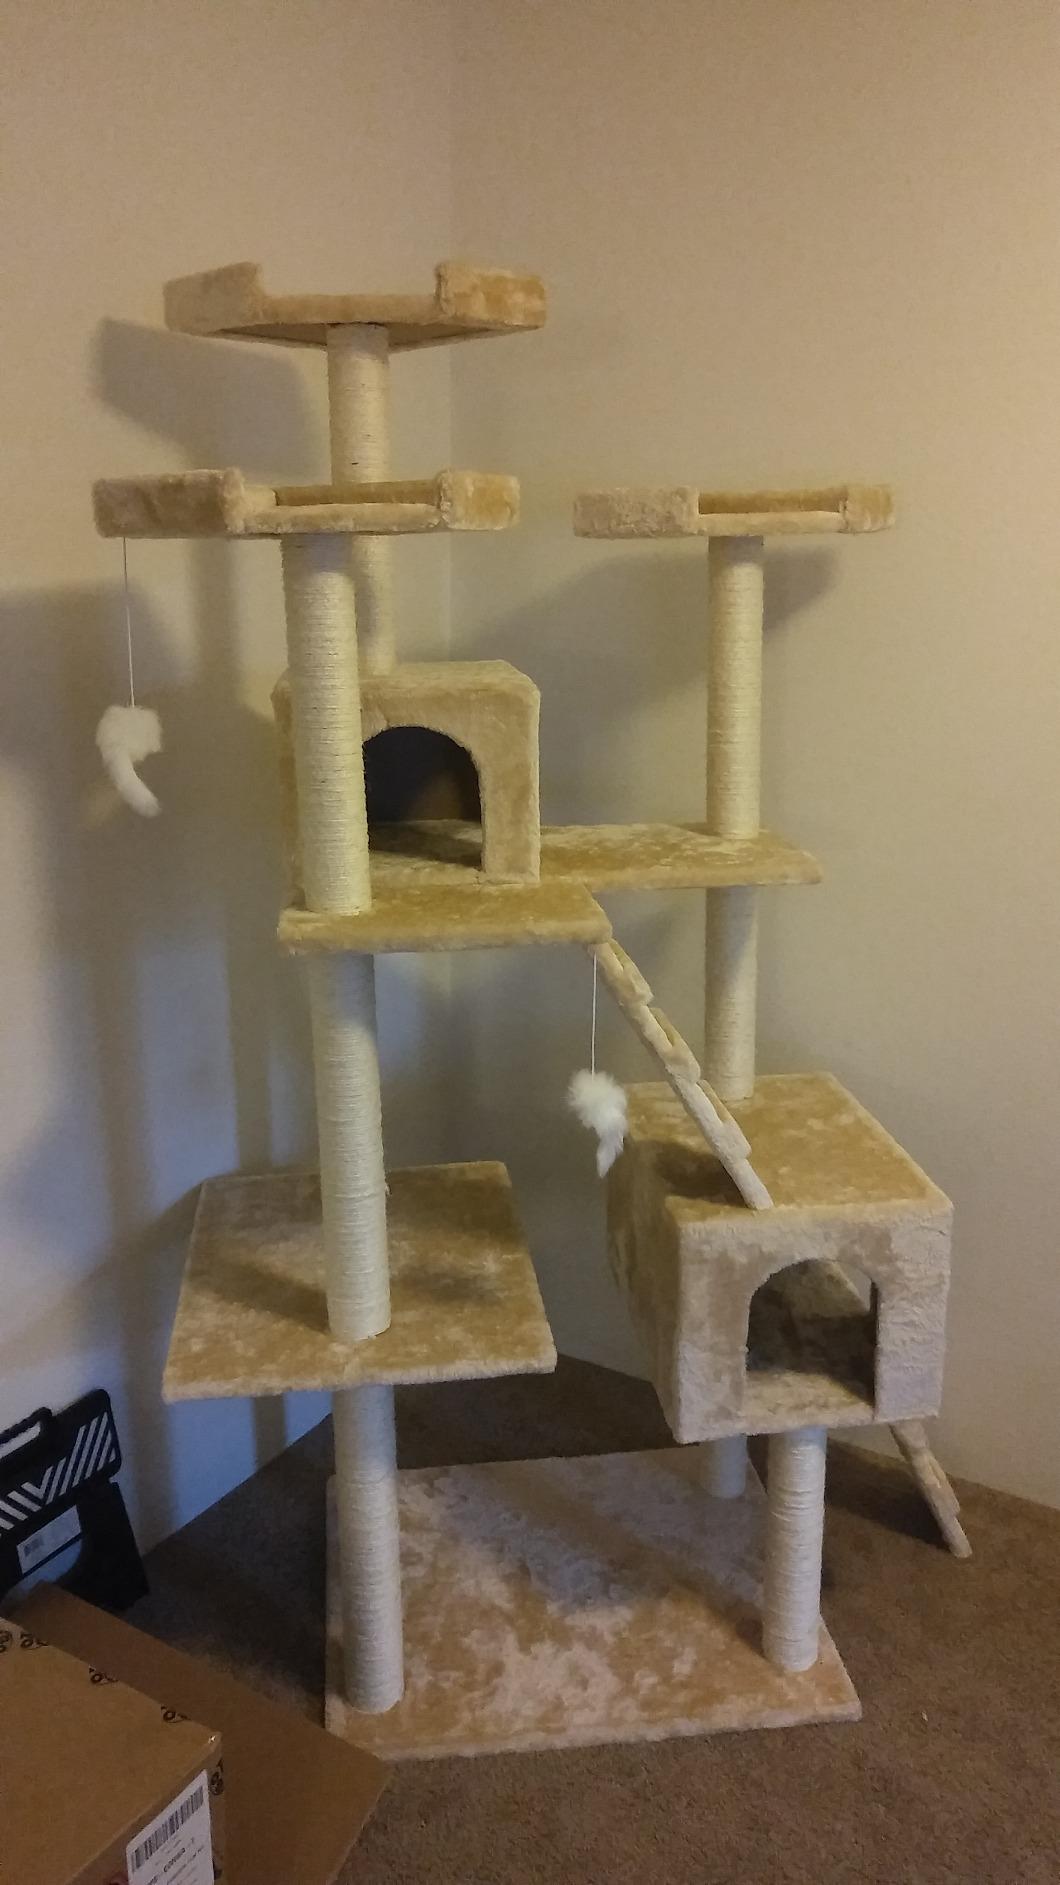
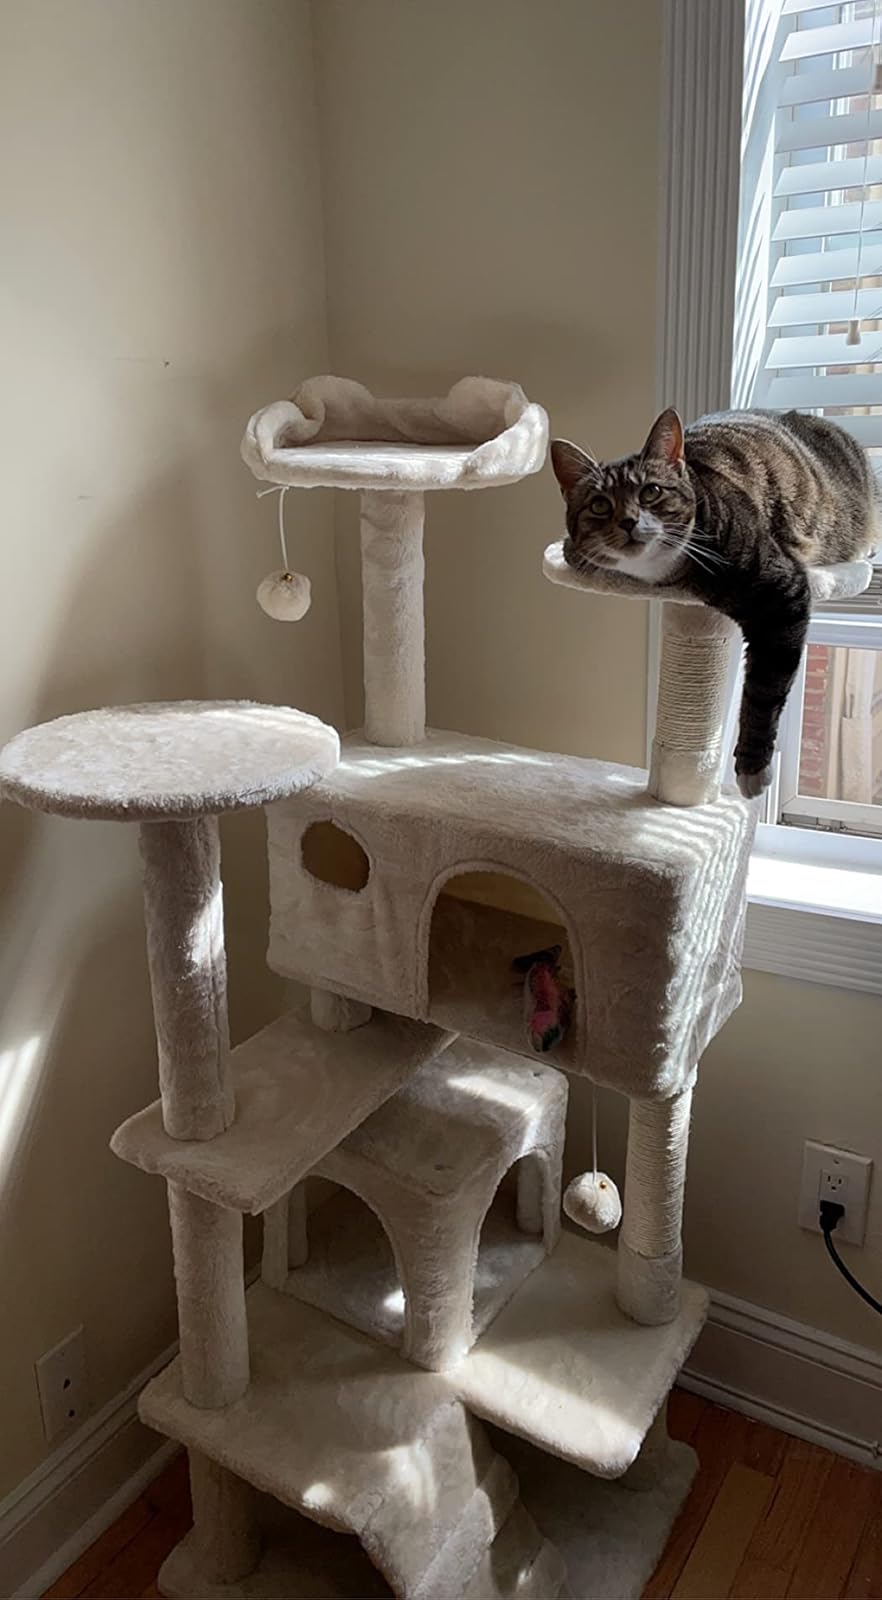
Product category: items_cat tree
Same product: no